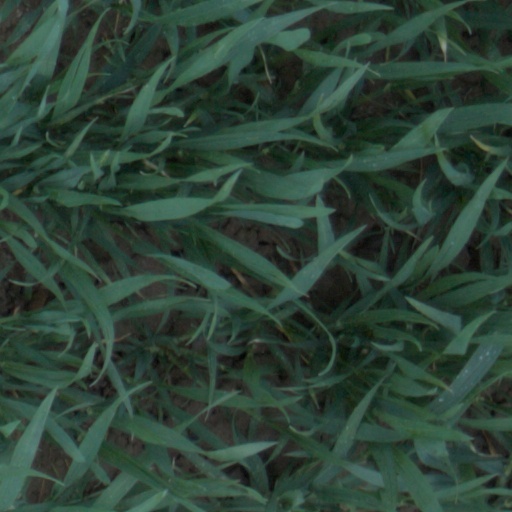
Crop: wheat